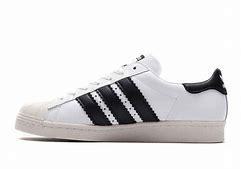
Brand: Adidas
Model: Superstar 80S